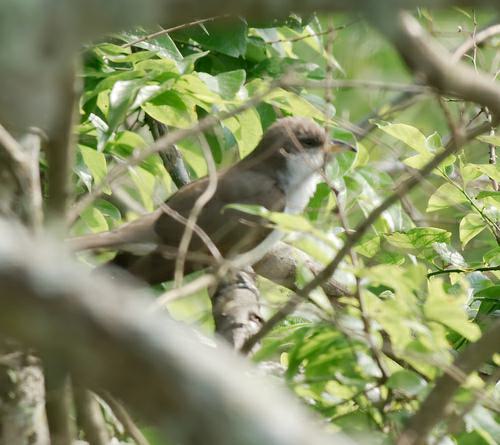
A photo of a yellow billed cuckoo